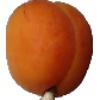
Label: Apricot 1